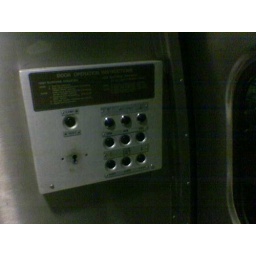
Amtrak train car door control console in the vestibule.